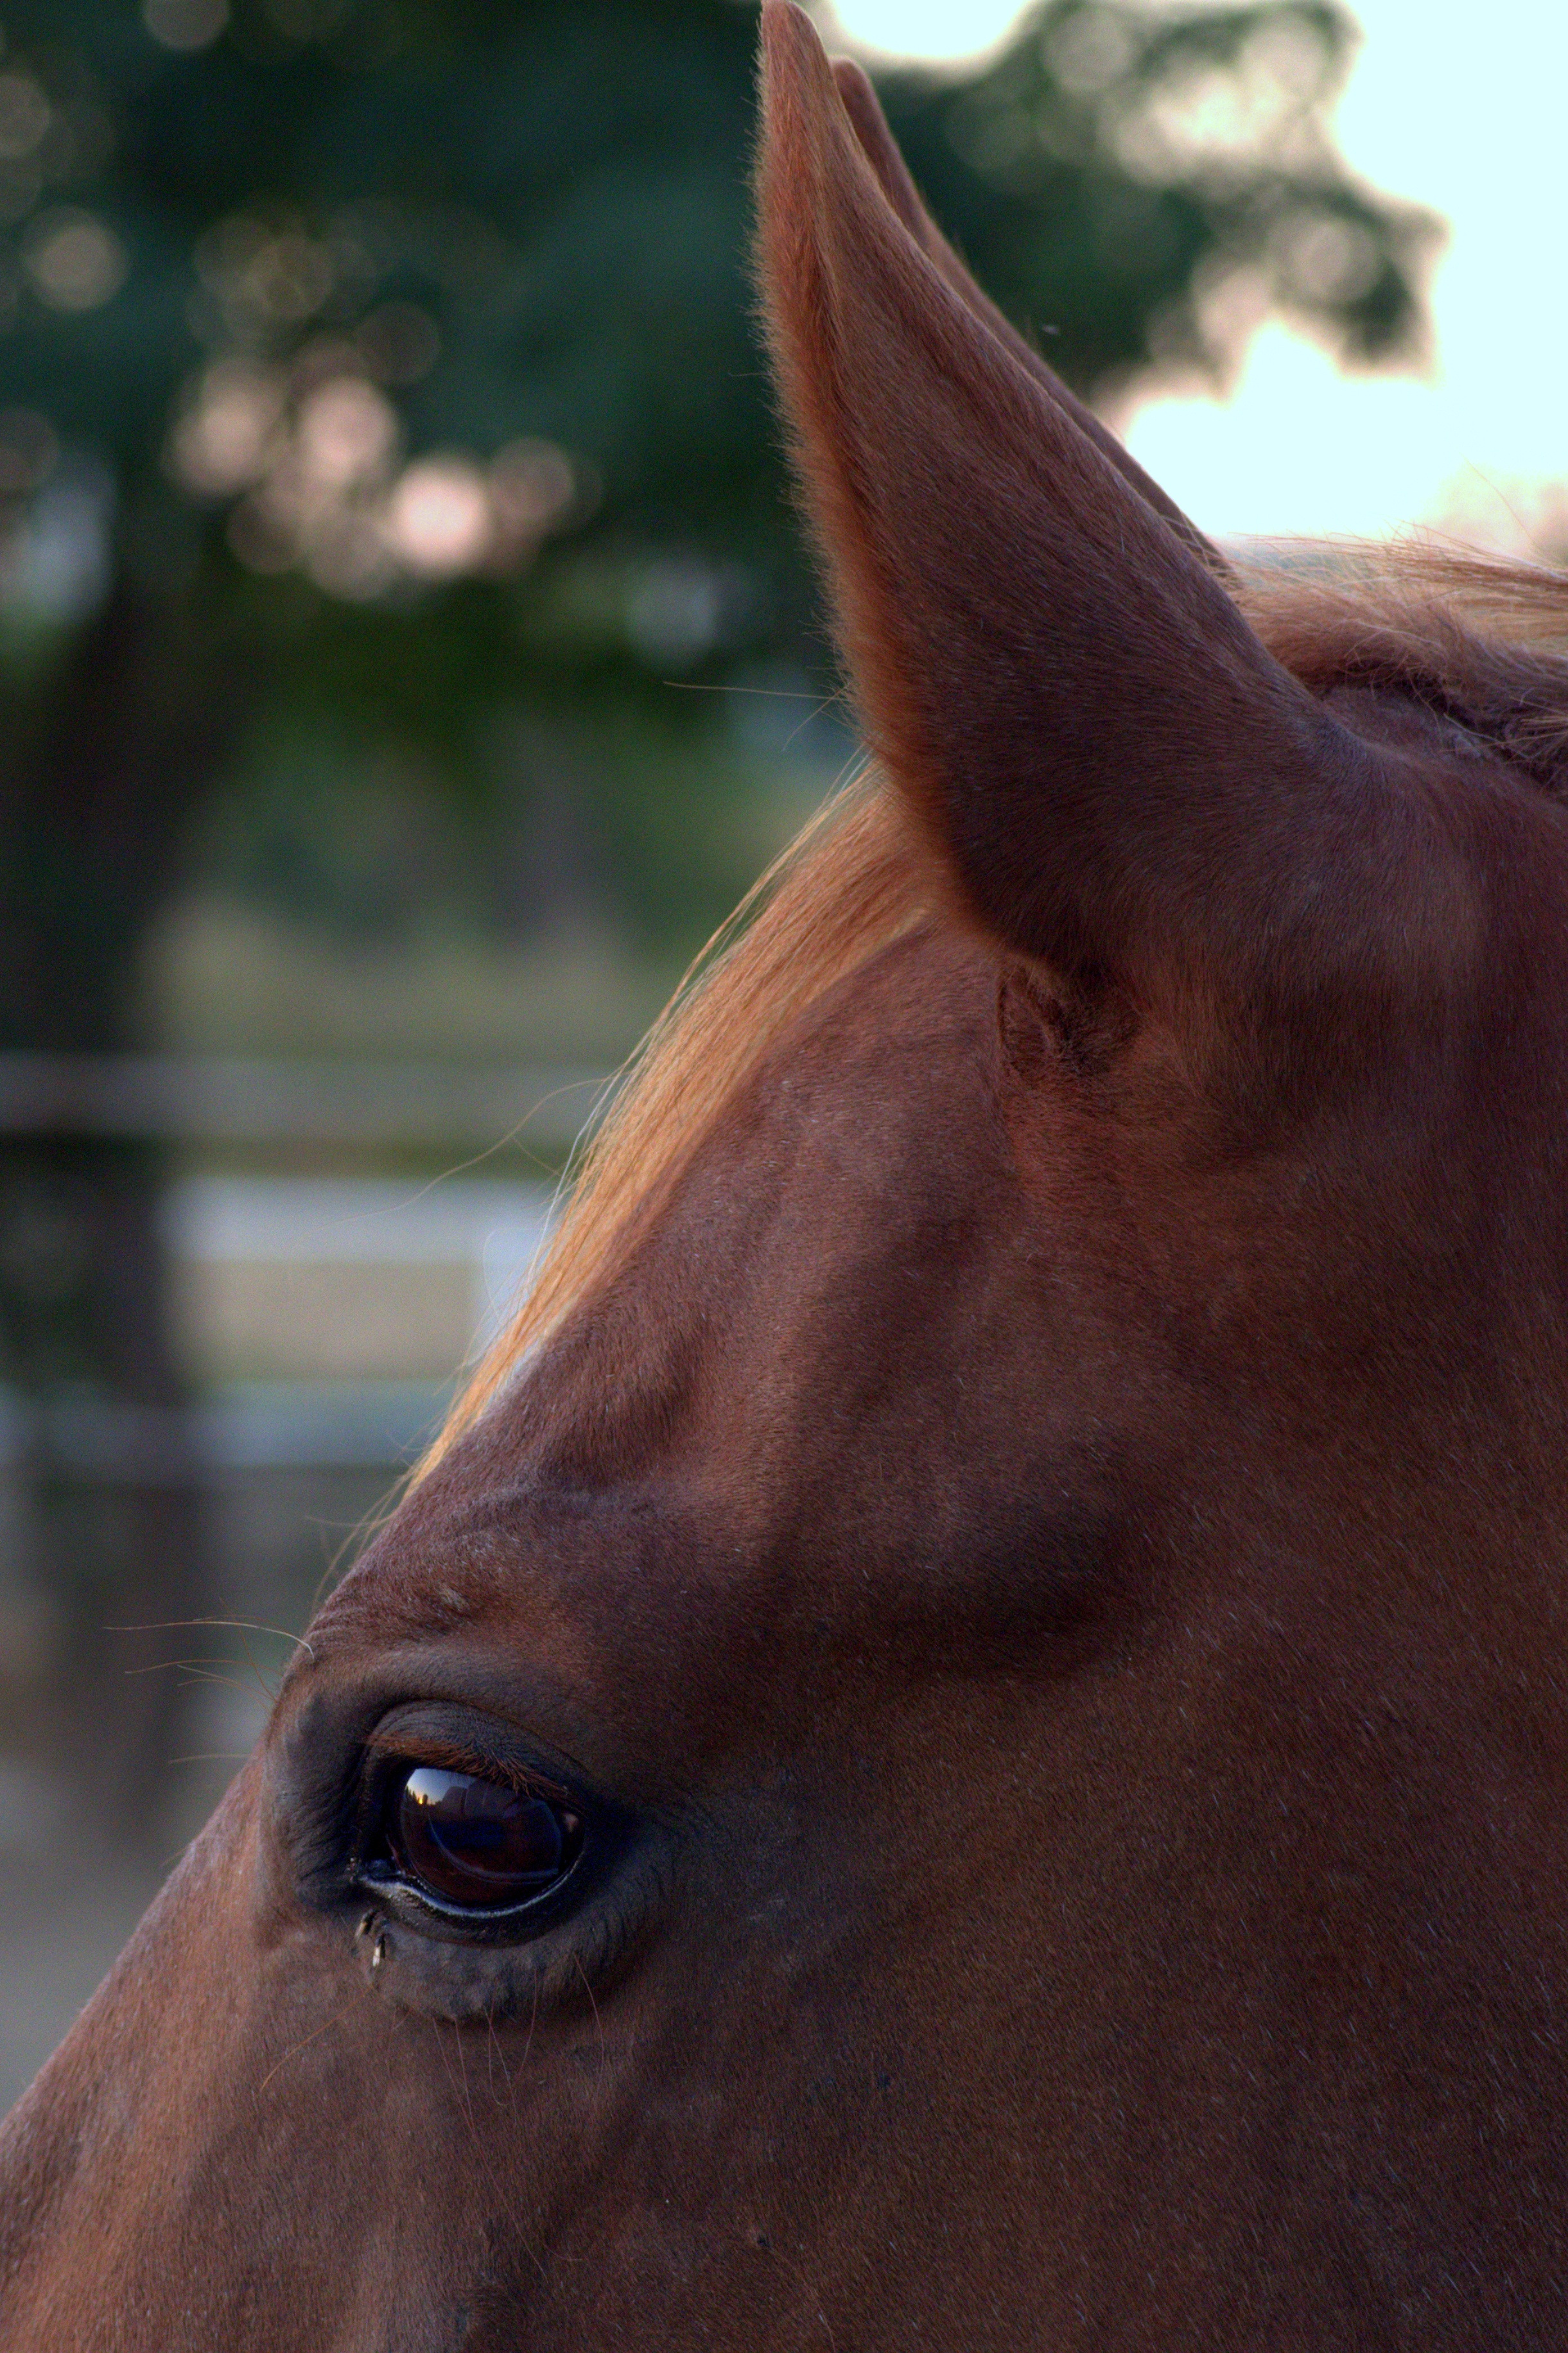
animal, wildlife, horse, mammal, stallion, mane, ear, fauna, close up, nose, snout, eye, ears, head, vertebrate, mare, listen, horse head, feels, the horse, grzywa horse, the sensitivity of the, the horsehead nebula, it is observed, horse like mammal, mustang horse